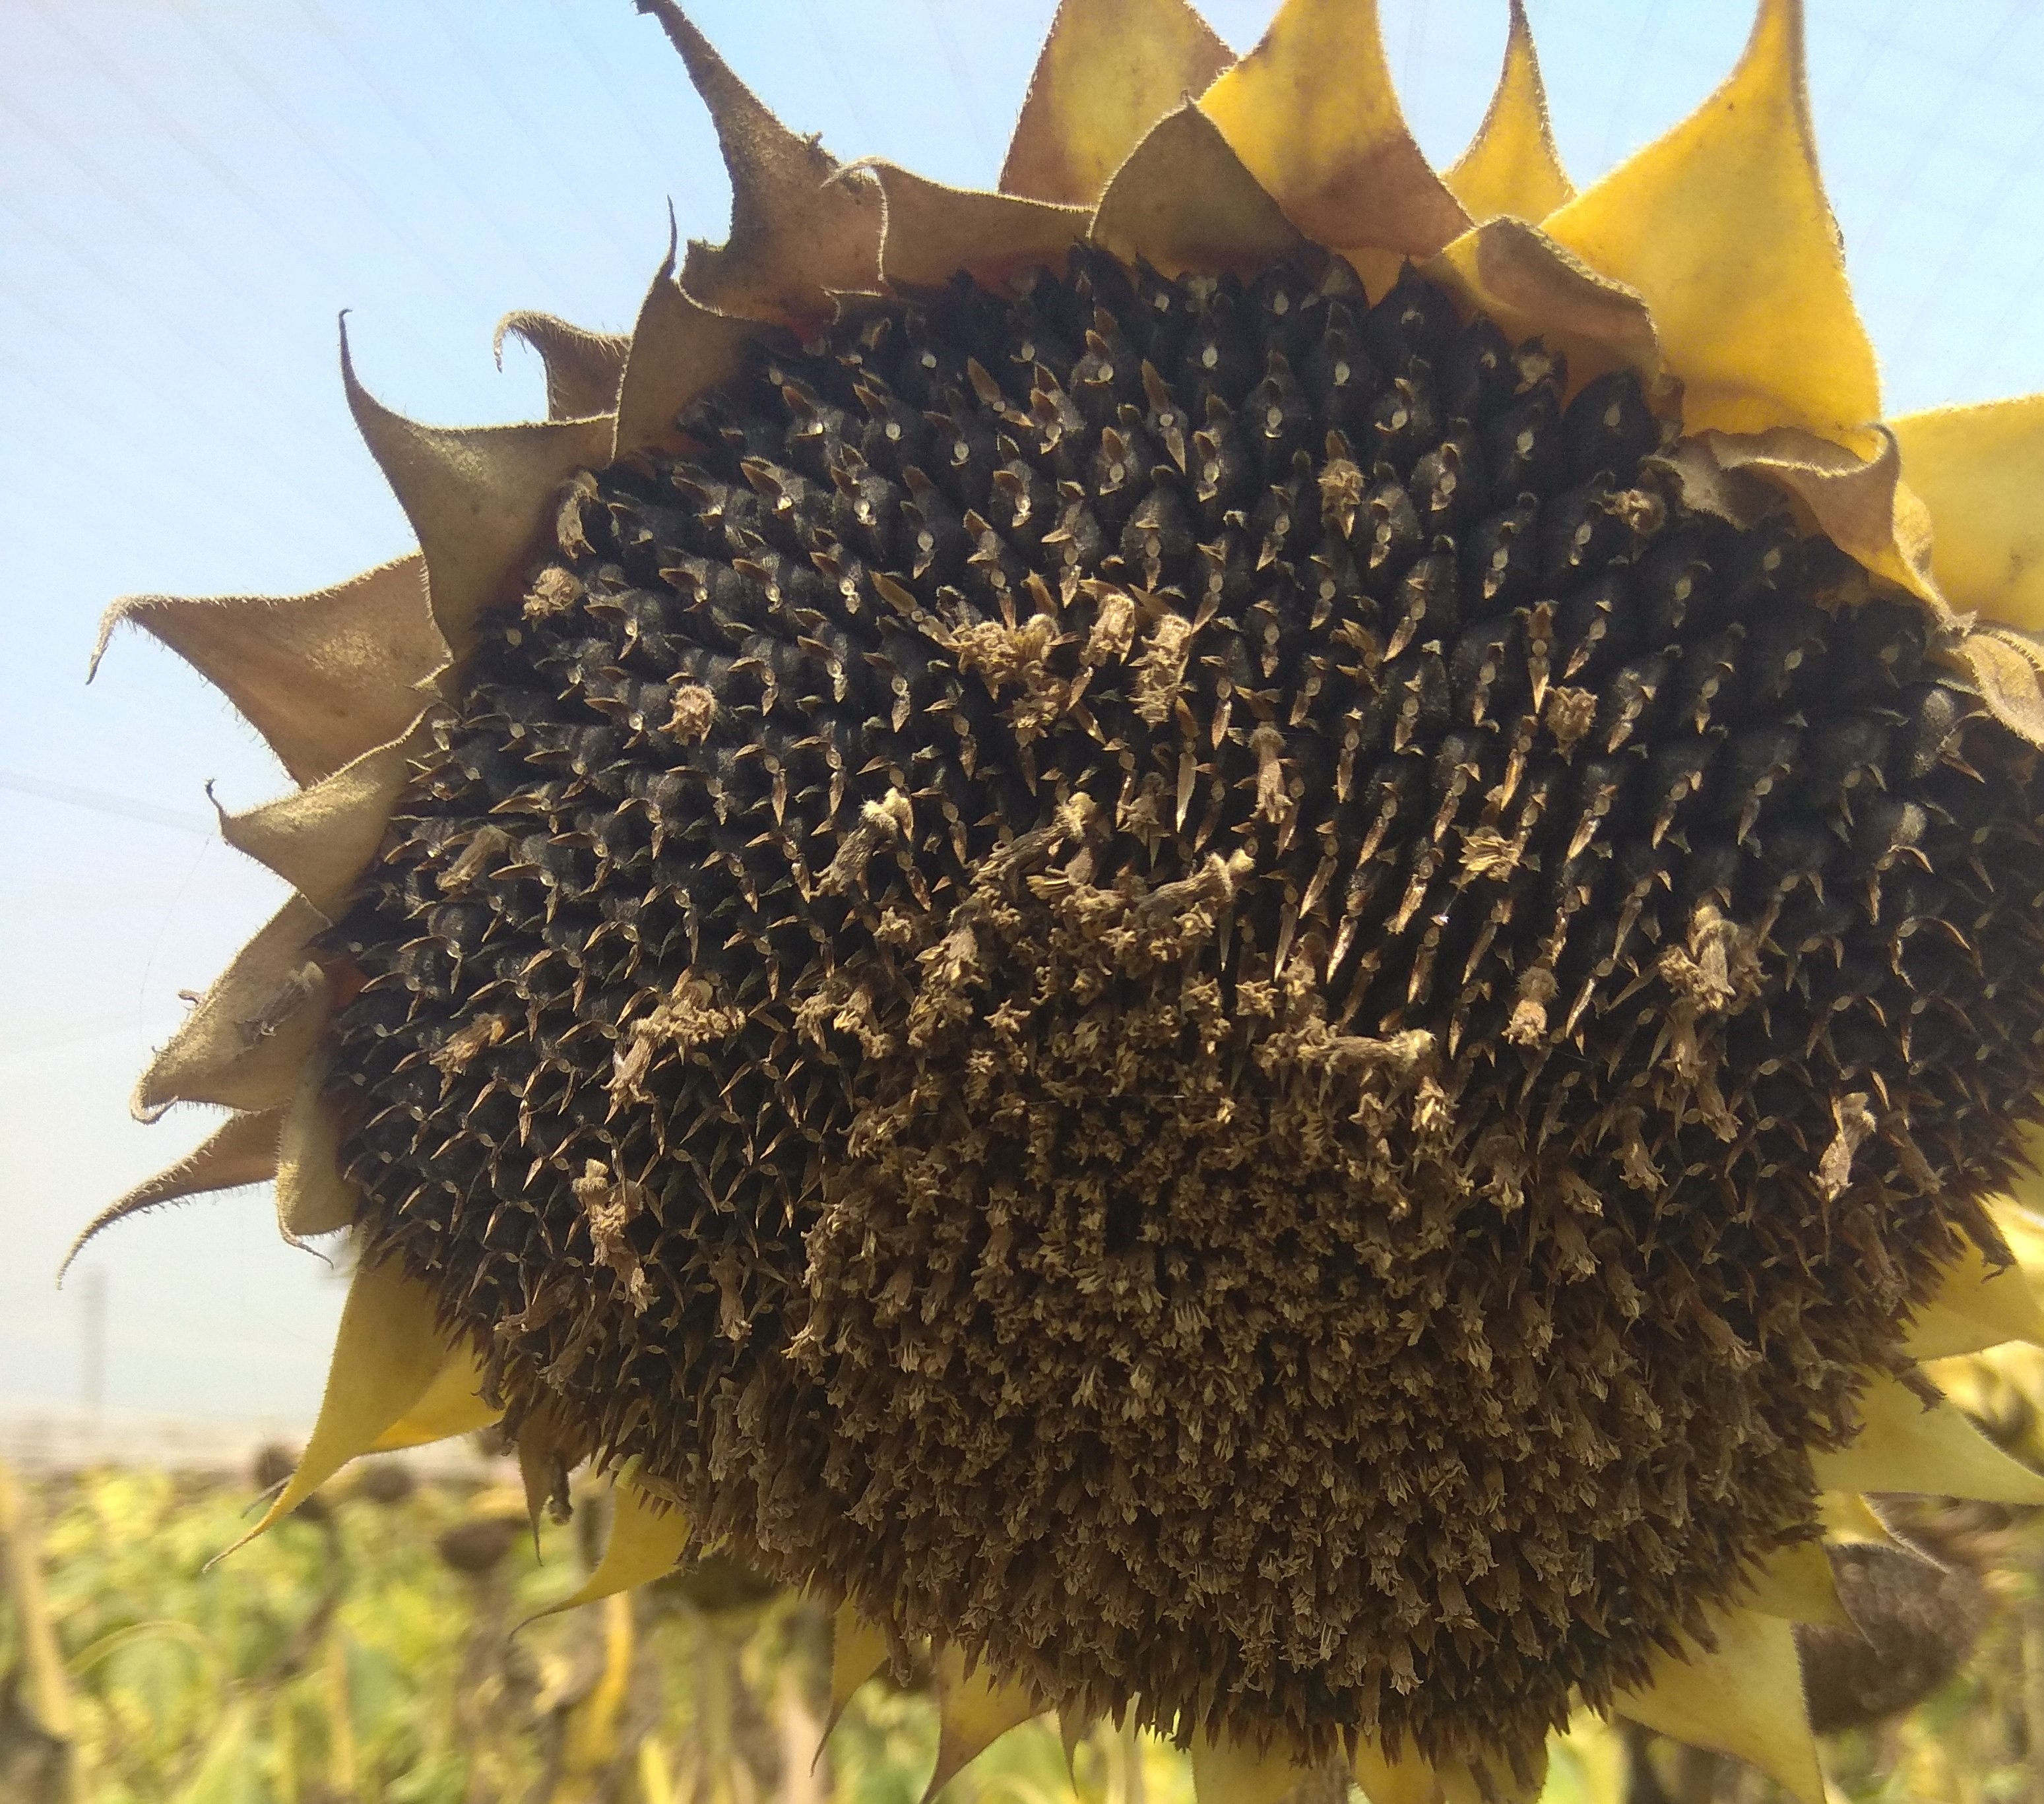
Label: Gray_mold